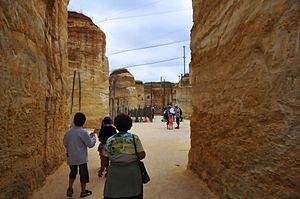
Allée du Bioparc de Doué-la-Fontaine
Le Bioparc de Doué-la-Fontaine est un parc zoologique français situé en région Pays de la Loire, dans le département de Maine-et-Loire, sur le territoire de la commune rurale de Doué-la-Fontaine, à une vingtaine de kilomètres de Saumur. Il s'est appelé Zoo des Minières de sa création par Louis Gay en 1961 jusque dans les années 1980, puis a été connu sous le nom de Zoo de Doué-la-Fontaine. En 2011, il prend le nom de Bioparc à l'occasion des 50 ans du parc. Propriété de la famille Gay, qui possède aussi le Zoo des Sables en Vendée, il est dirigé par Pierre et François Gay, fils et petit-fils du fondateur.